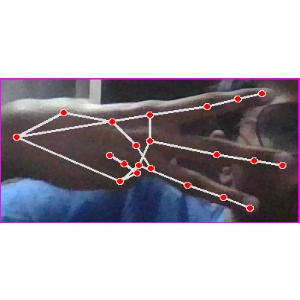
अक्षर: भ